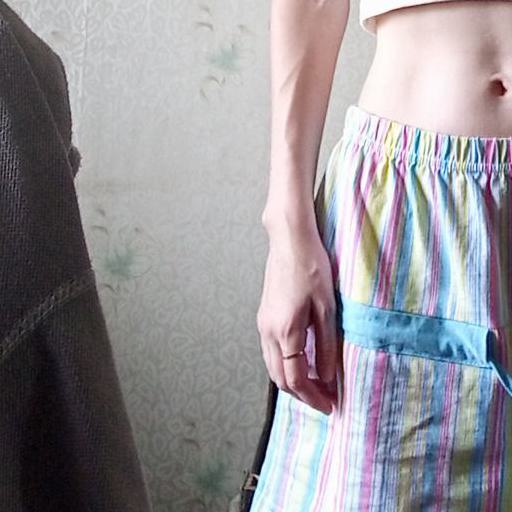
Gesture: no_gesture